Csobánc

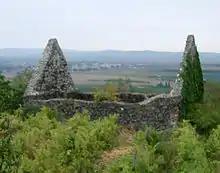
The “Bad Church” on Csobánc, with Tapolca in the background.

Construction works began in 1255 for the first time. The Italian Rátóti Gyulaffy family owned the castle for more than 40 years. Csobánc fell under numerous unsuccessful Turkish sieges in the 16th century. In 1669 the Esterházy family took control over the castle. During the Rákóczi's War for Independence, the heroic Hungarian kuruc defenders were triumphantly able to manage resistance against immense Austrian-Danish united attacks in February 1707. The castle was first destroyed in the 18th century.